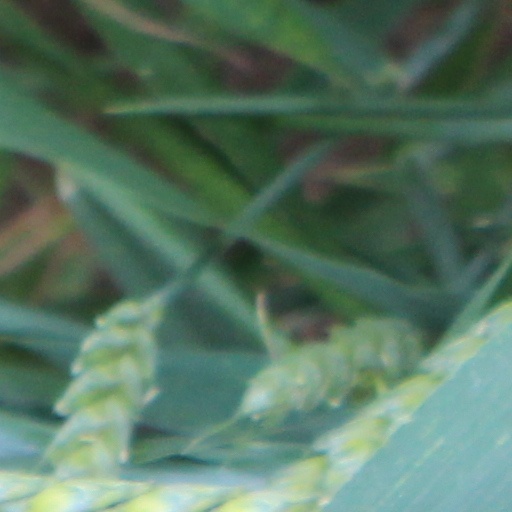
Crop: wheat